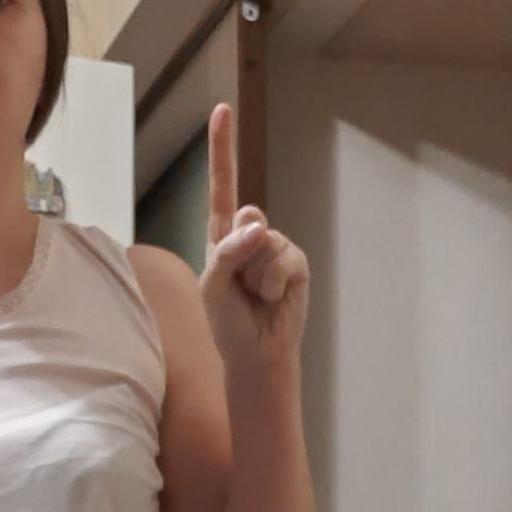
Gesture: one